Kenmore Asylum

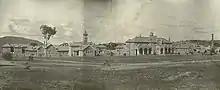
Kenmore Hospital for the Insane

The Kenmore Psychiatric Hospital site is of State significance: as the first purpose-built, whole complex for mental health care in rural NSW; as the largest example of the work of W.L. Vernon (the first Government Architect); and for having been used and maintained by the one agency for the original purpose continuously (except for the brief Defence period during WWII).